Bridgeport International Academy

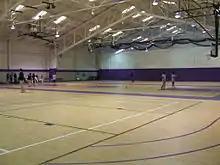
Wheeler Recreation Center

Bridgeport International Academy is located on 285 Lafayette Street, Bridgeport, Connecticut. The school has two dorms, one for boys and one for girls.